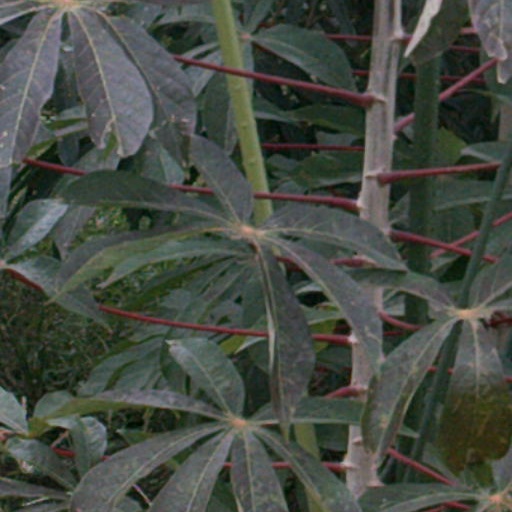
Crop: cassava